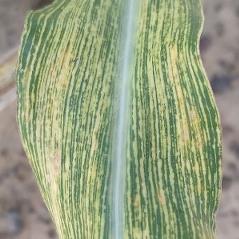
Crop: Maize
Condition: stripe-d